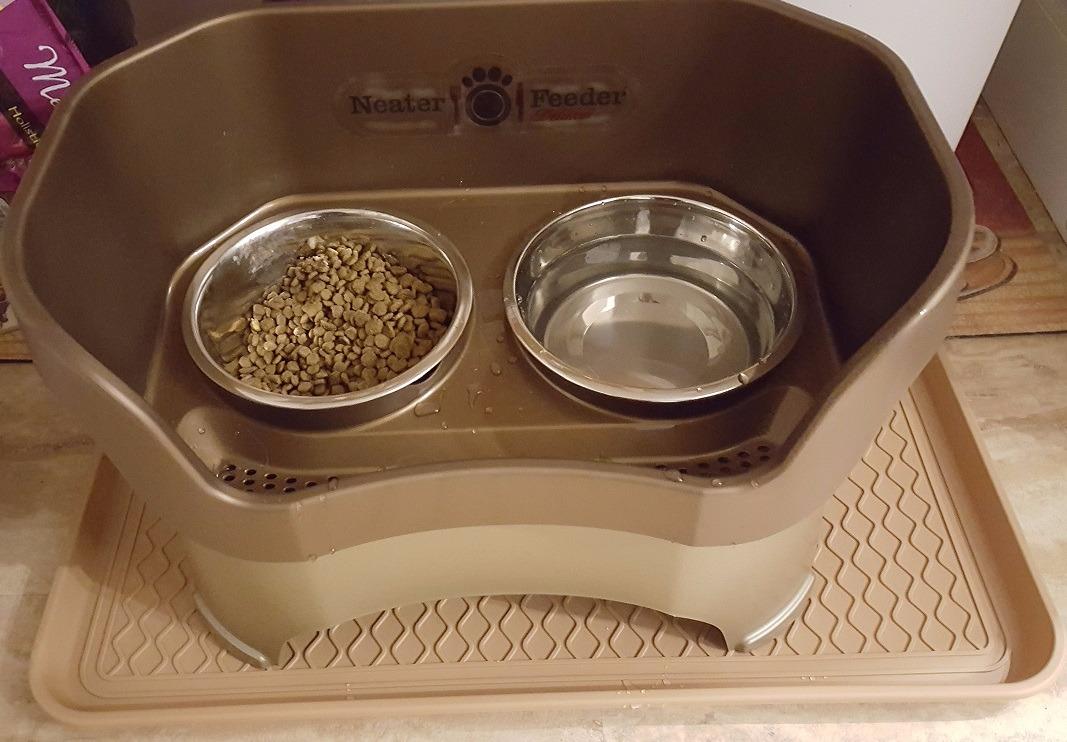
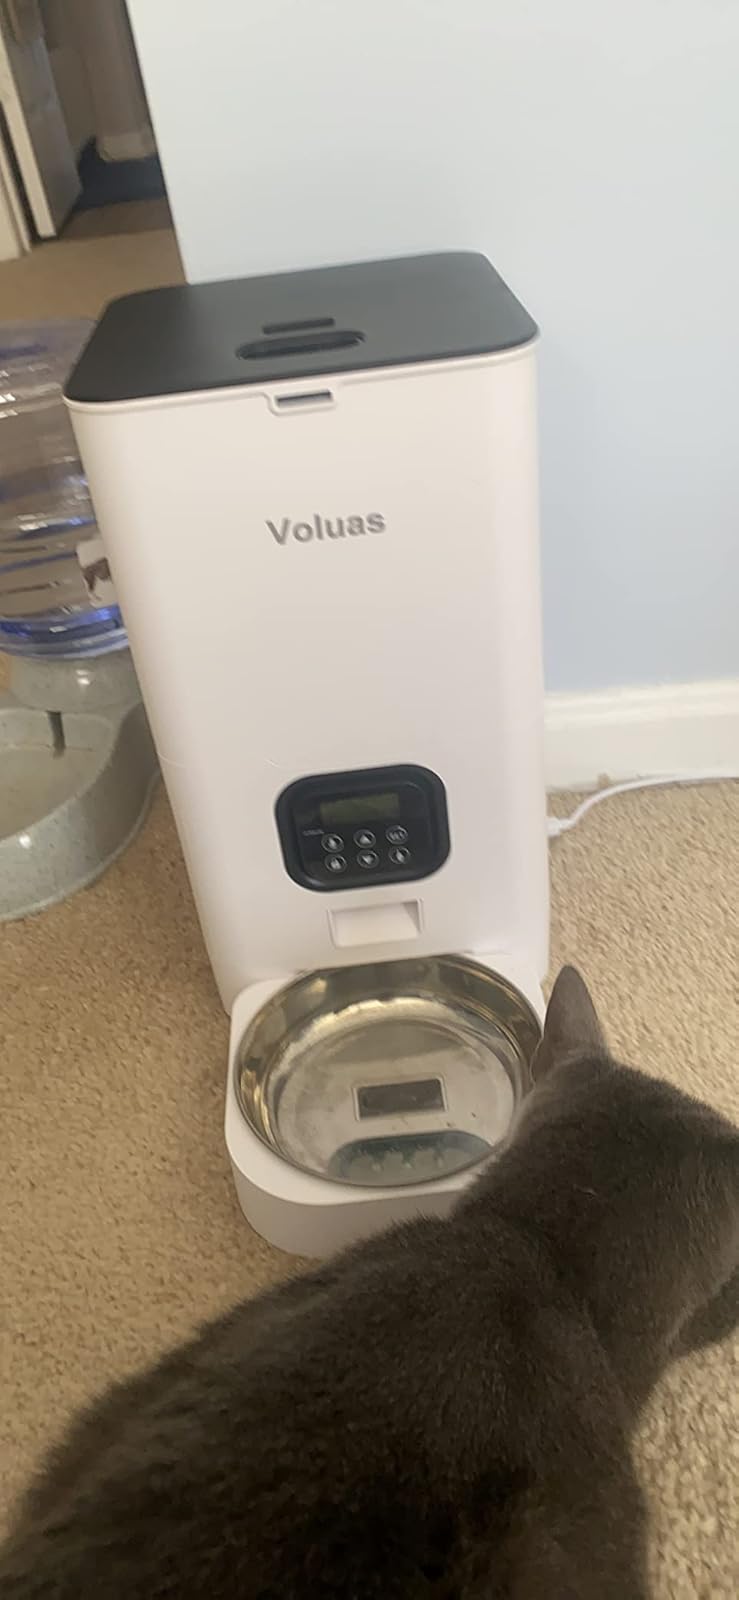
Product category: items_feeder
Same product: no